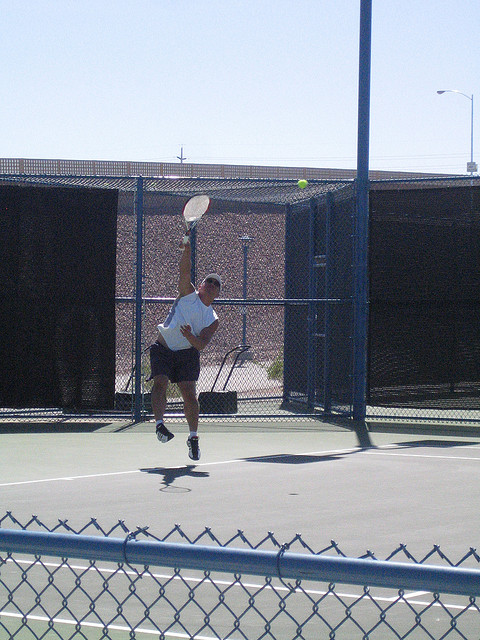
một người đàn ông đang nhảy lên để đánh bóng ở trên sân tennis